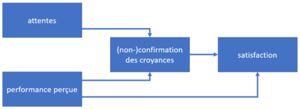
Construction de la satisfaction de l'utilisateur
La théorie de la confirmation des attentes est une théorie de psychologie cognitive qui cherche à expliquer la satisfaction après l'achat ou l'adoption en fonction des attentes, de la performance perçue et de la confirmation ou information des croyances préalables. La structure de la théorie a été développée dans une série de deux articles rédigés par Richard L. Oliver en 1977 et 1980. Bien que la théorie soit apparue à l'origine dans la littérature en psychologie et en marketing, elle a depuis été adoptée dans plusieurs autres domaines scientifiques, notamment le comportement du consommateur et la recherche en management du système d'information, entre autres.